Berkshire Community College

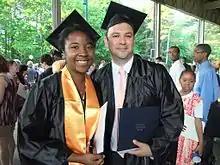
Graduates pose with diplomas following commencement at the Koussevitzky Music Shed in Lenox.

Berkshire Community College offers associate degrees and certificate programs. The college's Associate in Arts degree program confirms to the requirements of the Massachusetts Transfer Compact; students pursuing an Associate in Science degree pay pursue additional courses to be eligible for compact status. Students are also eligible to receive second degrees or concentrations. Certificate programs in fields including massage therapy and bodywork, practical nursing, and health information management may be completed in one year or less. Berkshire Community College is accredited by the New England Commission of Higher Education.